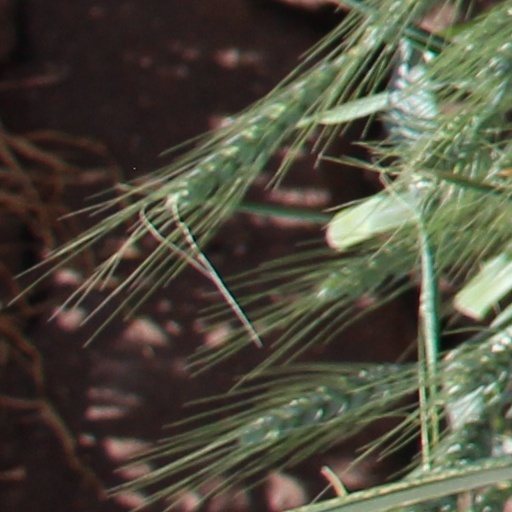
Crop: wheat